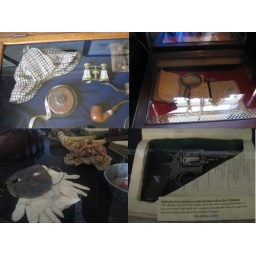
Clockwise from top left:Holmes' hat and pipe on the bedMagnifying glass on a notebookRevolver hidden in bibleMask and gloves